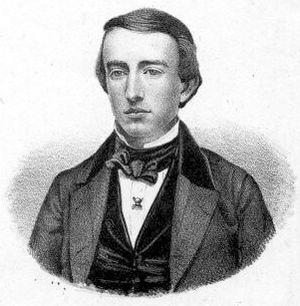
Andrew Dickson White (1832 - 1918), american politician and historian.
Andrew Dickson White était un historien, homme politique, diplomate et professeur d’université américain.